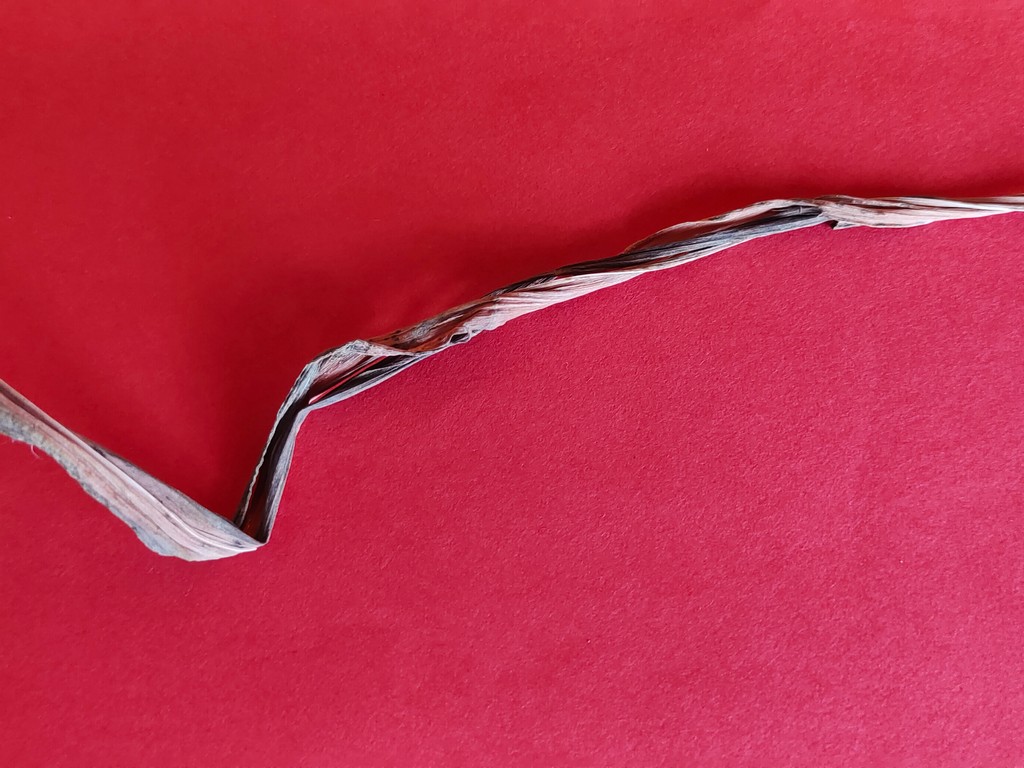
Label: Dried